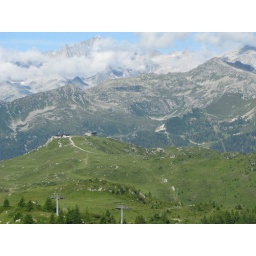
on the road towards the Tuckett refuge, view of mount spinale in front, and in background, slightly on the left, the the triangular top of presanella